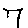
Label: 7